Vologda butter

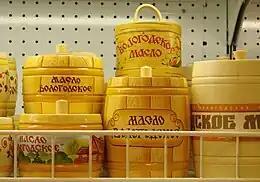
Vologda butter

Vologda butter, or Vologodskoye Maslo, formerly known as Parisian butter, is a type of butter made in the Vologda region of Russia, known for its sweet, creamy and nutty flavor. The unique flavour comes from its specific set of requirements which monitor the temperature of the milk throughout different stages of the process.